Klinga Municipality

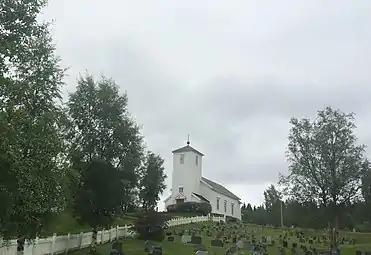
Klinga Church

The municipality of "Klingen" was established on 1 January 1891 when the municipality of "Namsos herred" was divided in two. The northern part became Vemundvik Municipality (population: 1,387) and the southern part became Klingen Municipality (population: 1,387). In 1917, the spelling of the name was changed to "Klinga Municipality".